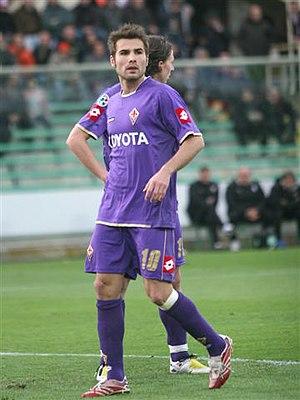
Adrian Mutu est un footballeur roumain né le 8 janvier 1979 à Călinești en Roumanie.